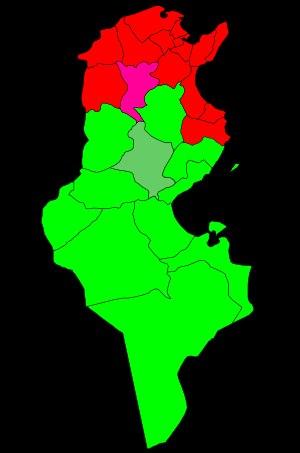
Béji Caïd Essebsi, souvent désigné par ses initiales BCE, né le 29 novembre 1926 à Sidi Bou Saïd et mort le 25 juillet 2019 à Tunis, est un homme d'État tunisien. Il est président de la République du 31 décembre 2014 à sa mort.
L'élection présidentielle tunisienne de 2014 est la première élection présidentielle au suffrage universel, libre et démocratique du pays. Il s'agit de la onzième élection présidentielle en Tunisie, la dixième au suffrage universel direct et la première depuis la révolution de 2011.